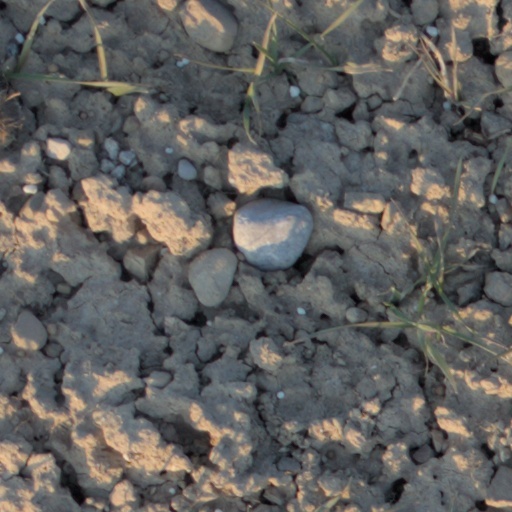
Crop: wheat